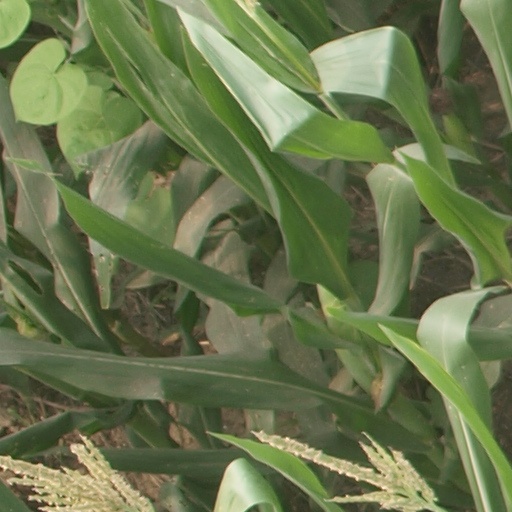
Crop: maize; corn